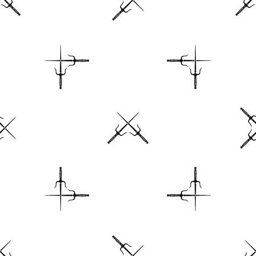
pair of sai pattern repeat seamless in black color for any design .